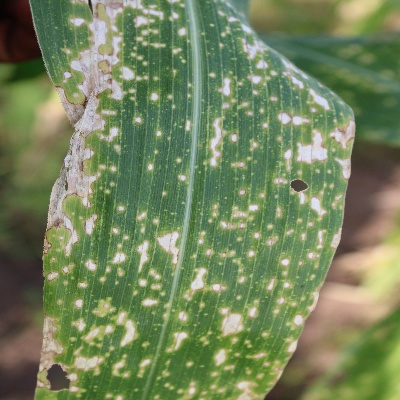
Crop: Maize
Condition: leaf blight